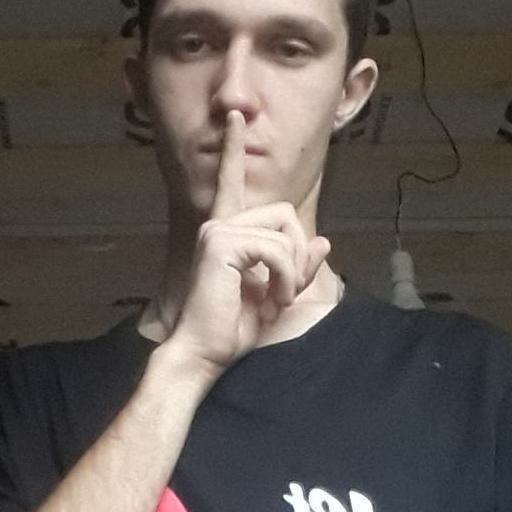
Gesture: mute